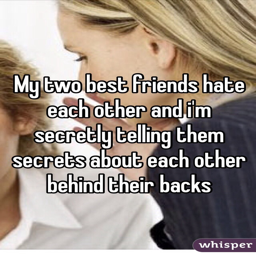
my best friends hate each other and i 'm secretly telling them secrets about each other behind their backs